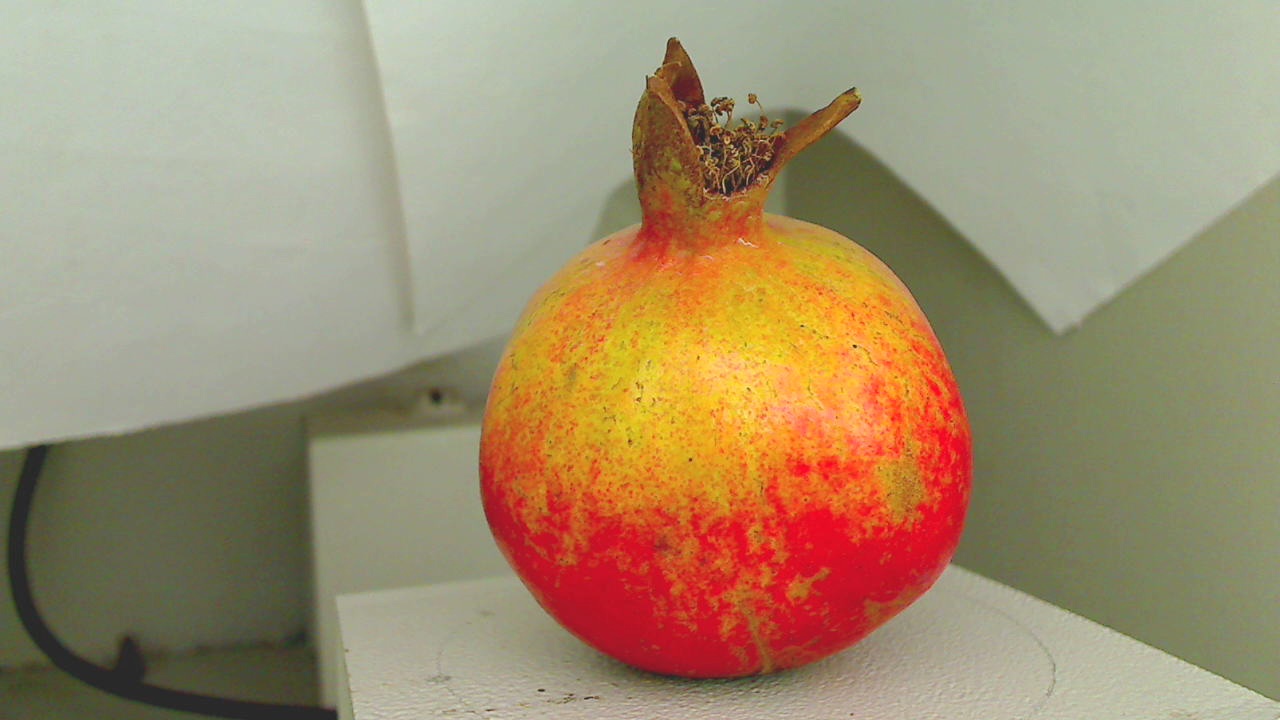
Grade: grade-3
Quality: quality-1